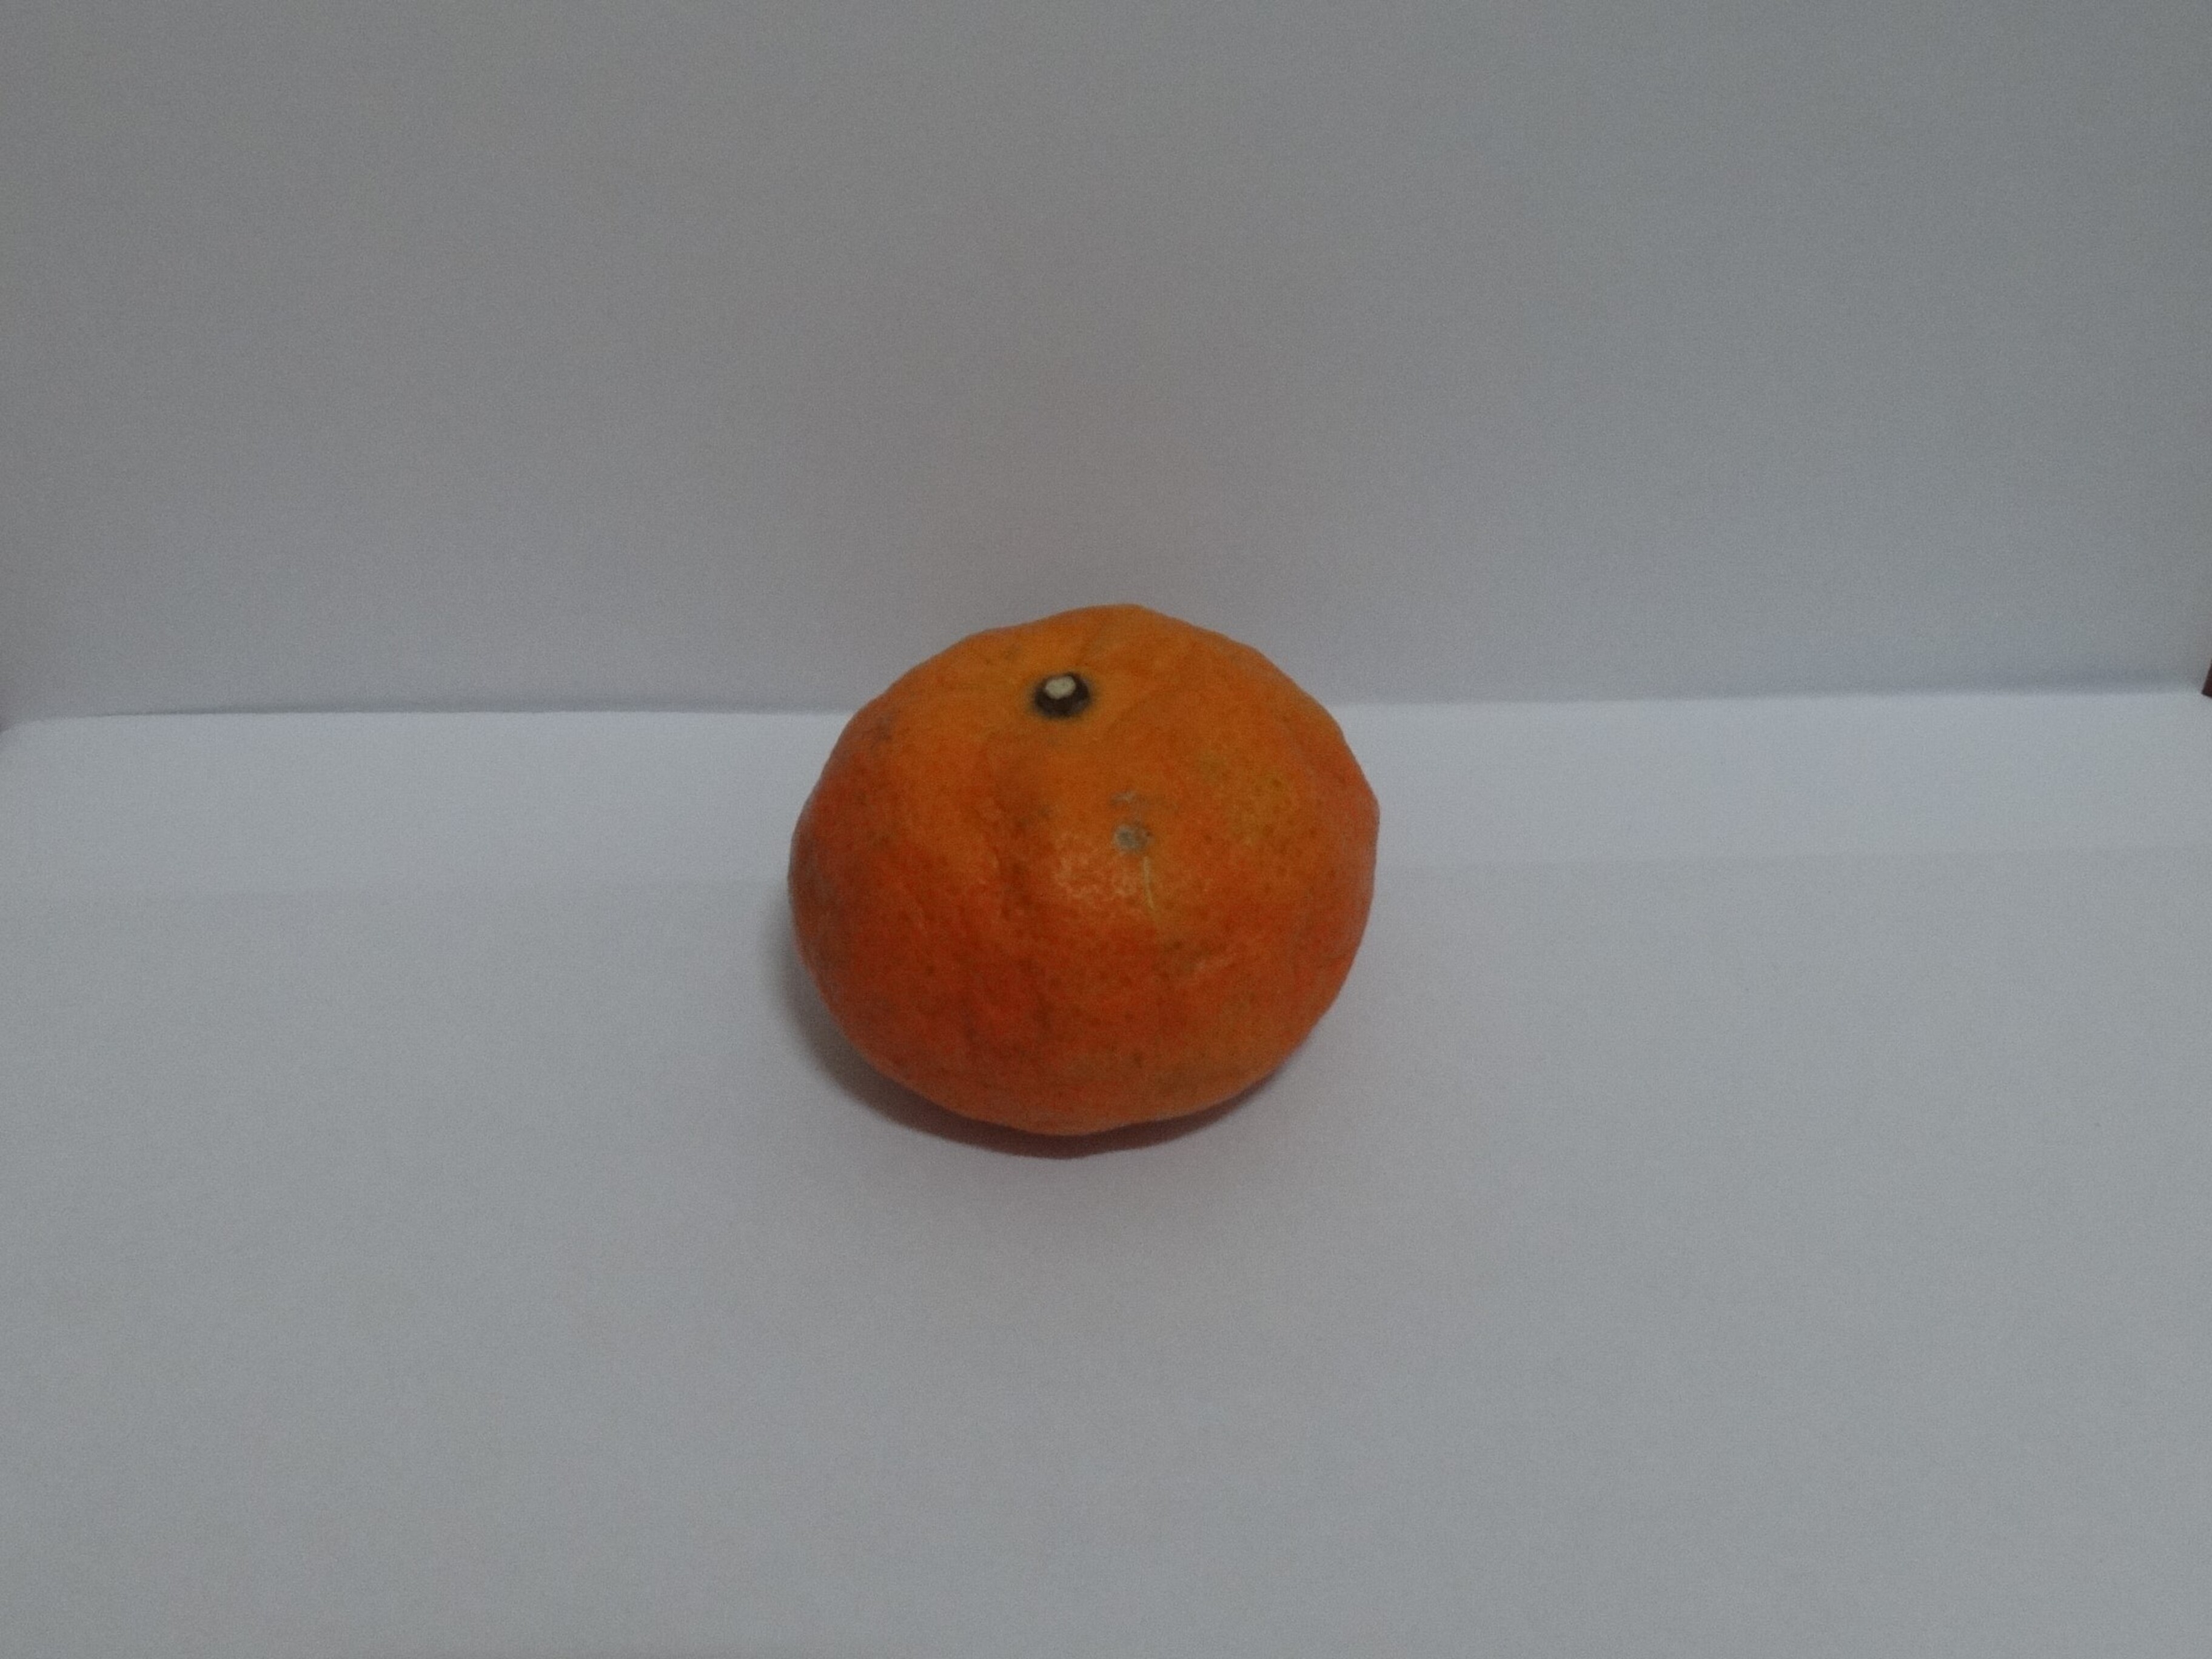
Citrus fruit variety: murcott